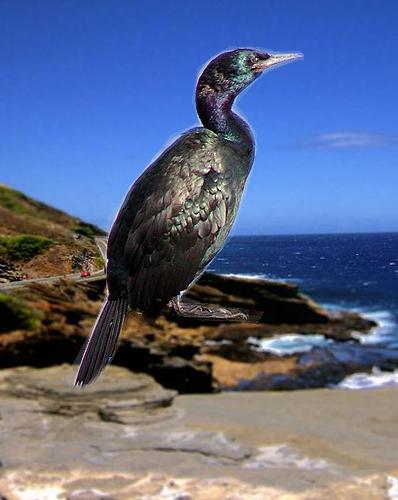
Bird species: Pelagic_Cormorant
Bird type: waterbird
Background: water